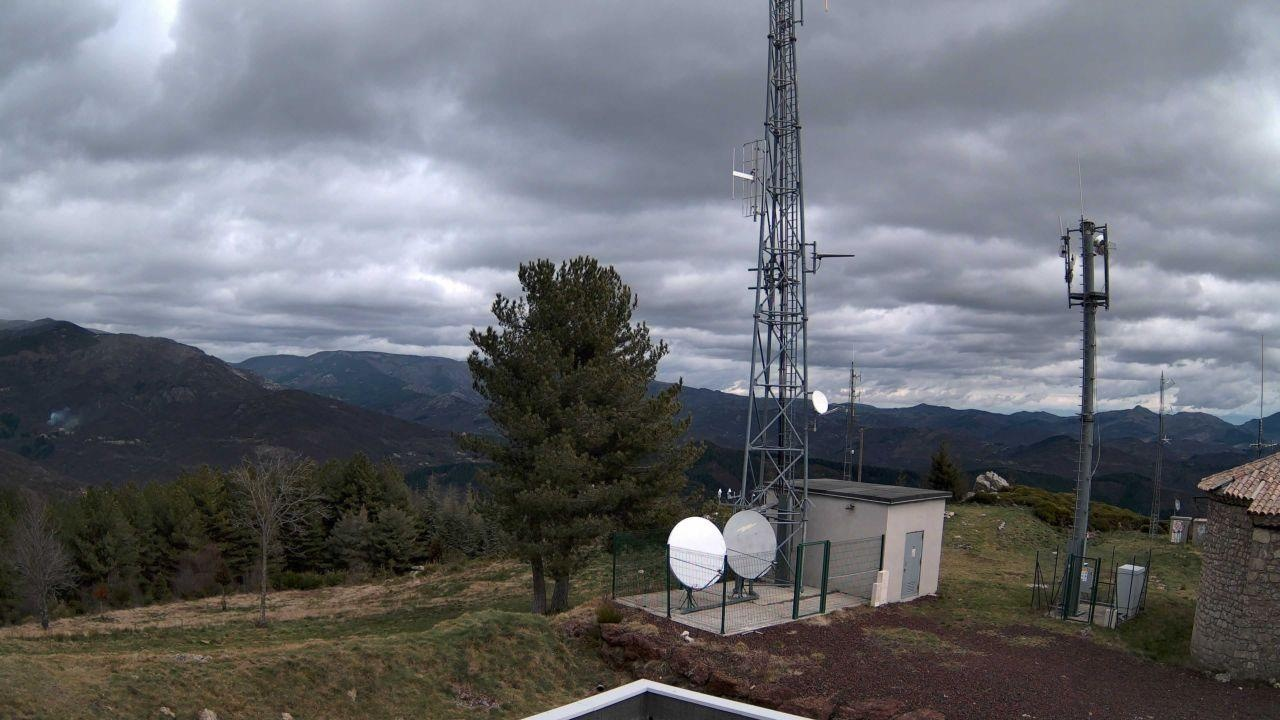
Fire: no
Smoke: yes